Battle of Tataritsa

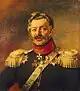
Count Pavel Palen, one of the general during the battle

Meeting the unexpected onslaught of the Ottomans, the Russian cavalry turned back in a disorderly withdrawal. At this time, the infantry began to form an infantry square, of which the first attack of the Turks on it failed. There were three large squares in total: Under the commands of Ivan Paskevich, , and .